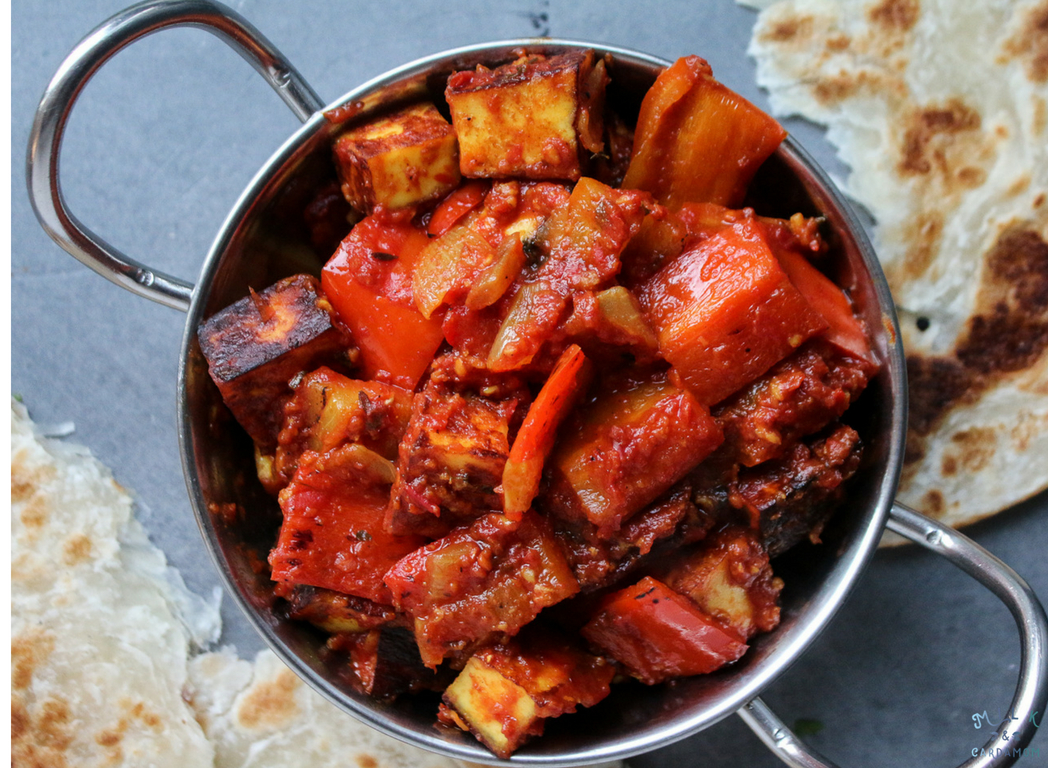
Dish: kadai_paneer